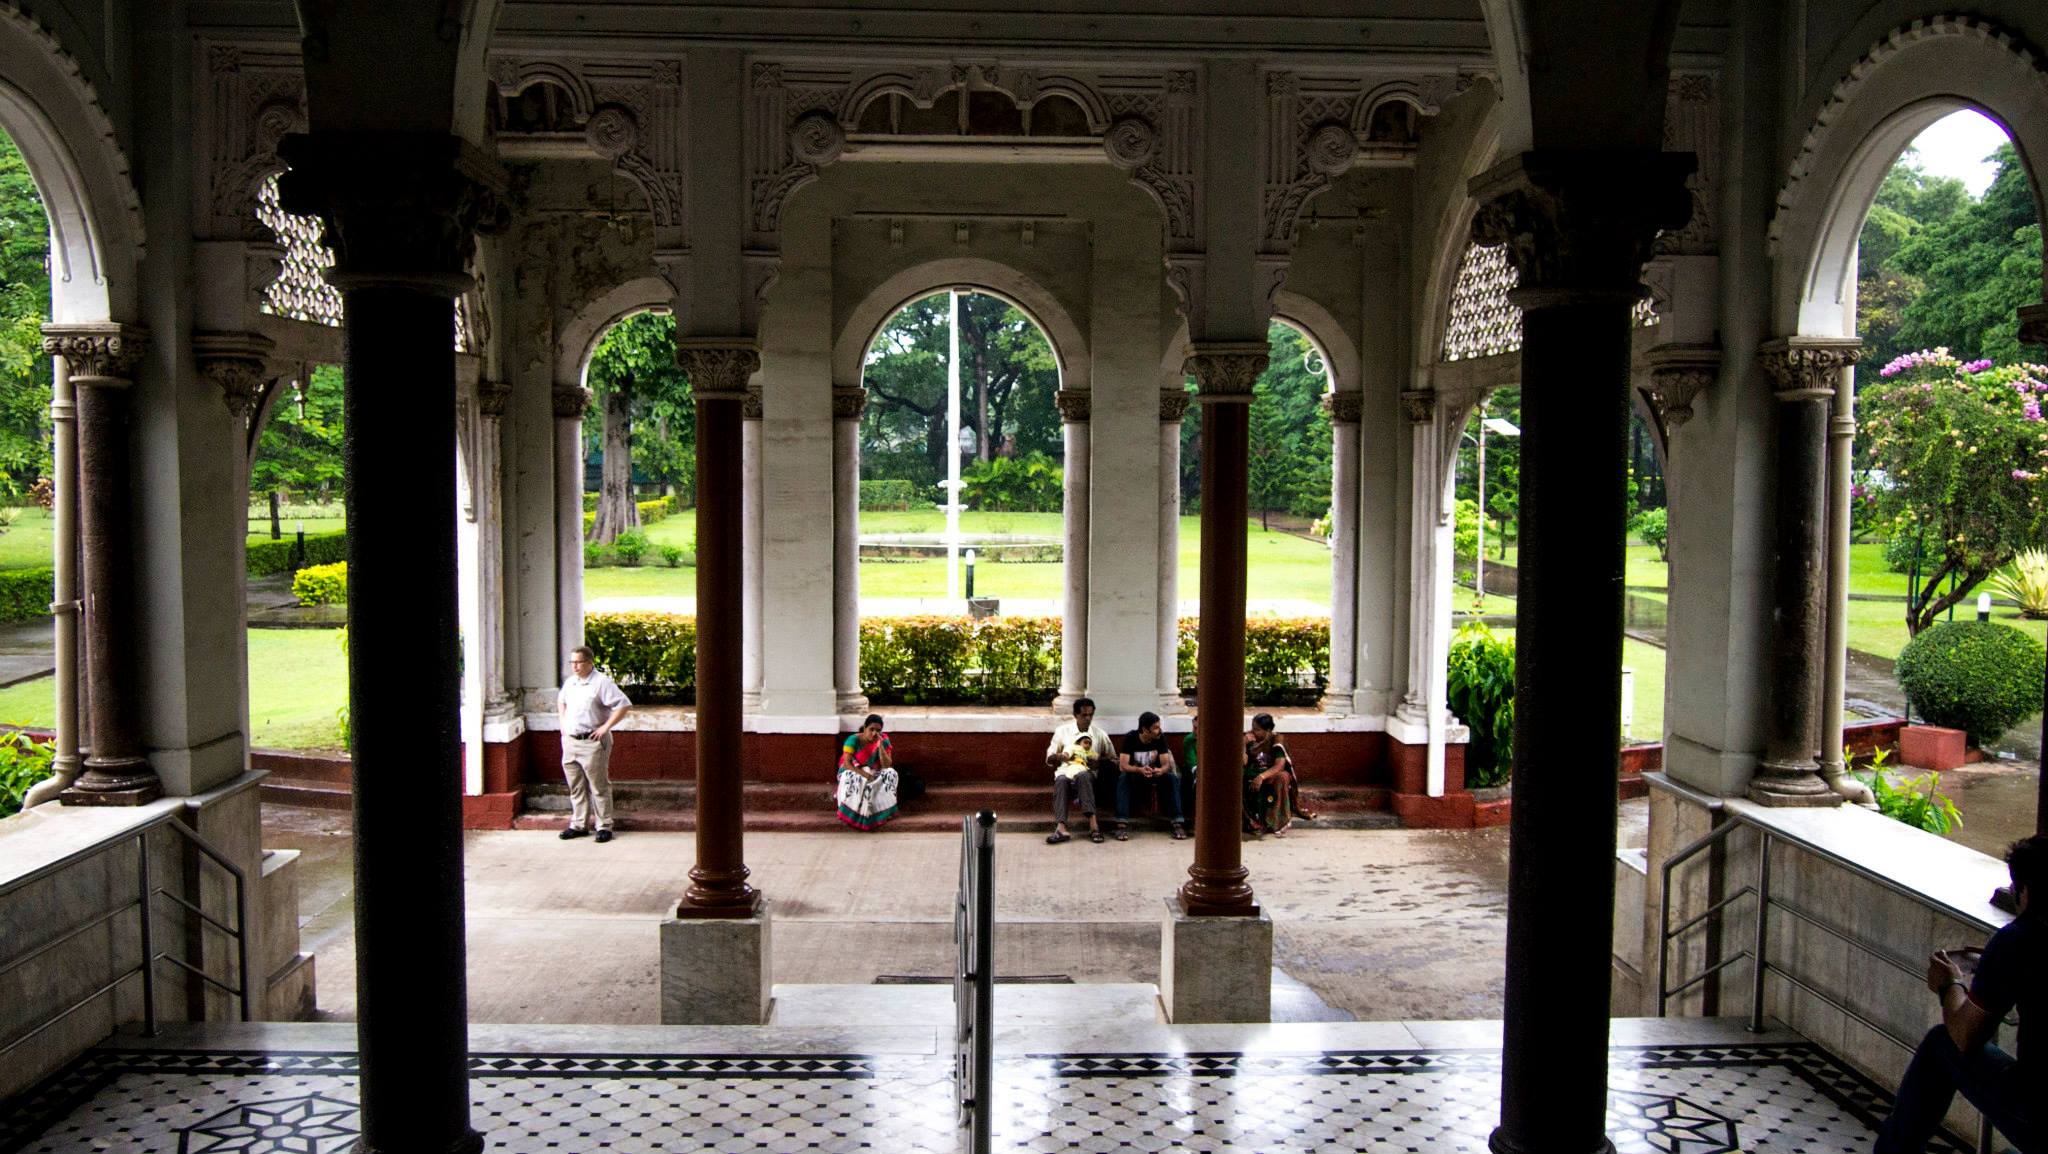
architecture, mansion, palace, tourist, arch, historic, tourism, creativecommons, courtyard, ngc, india, estate, khan, aga, ghandi